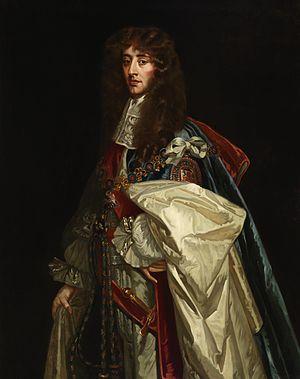
Jacques Iᵉʳ Fitz-James, duc de Berwick, né à Moulins, dans le Bourbonnais, le 21 août 1670 et tué le 12 juin 1734 au siège de Philippsburg, est un militaire français des XVIIᵉ et XVIIIᵉ siècles. Fils naturel du roi Jacques II Stuart, il est fait maréchal de France en 1706.